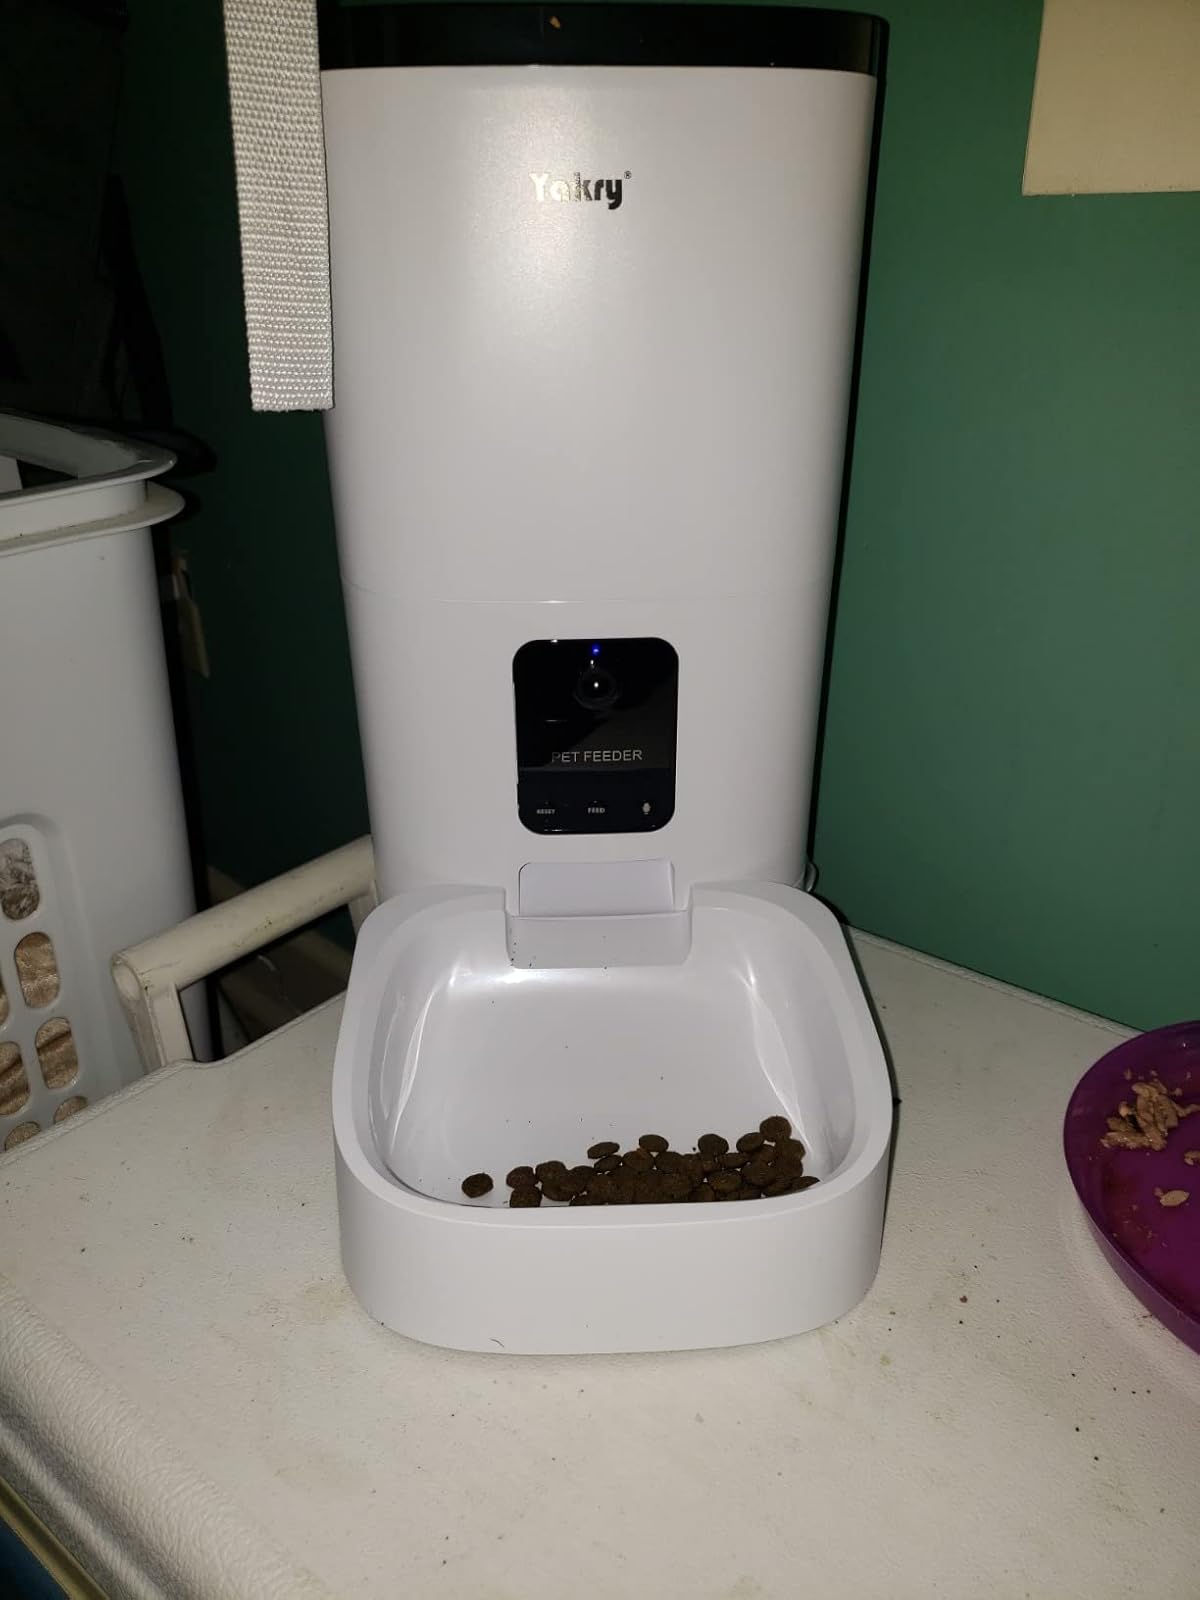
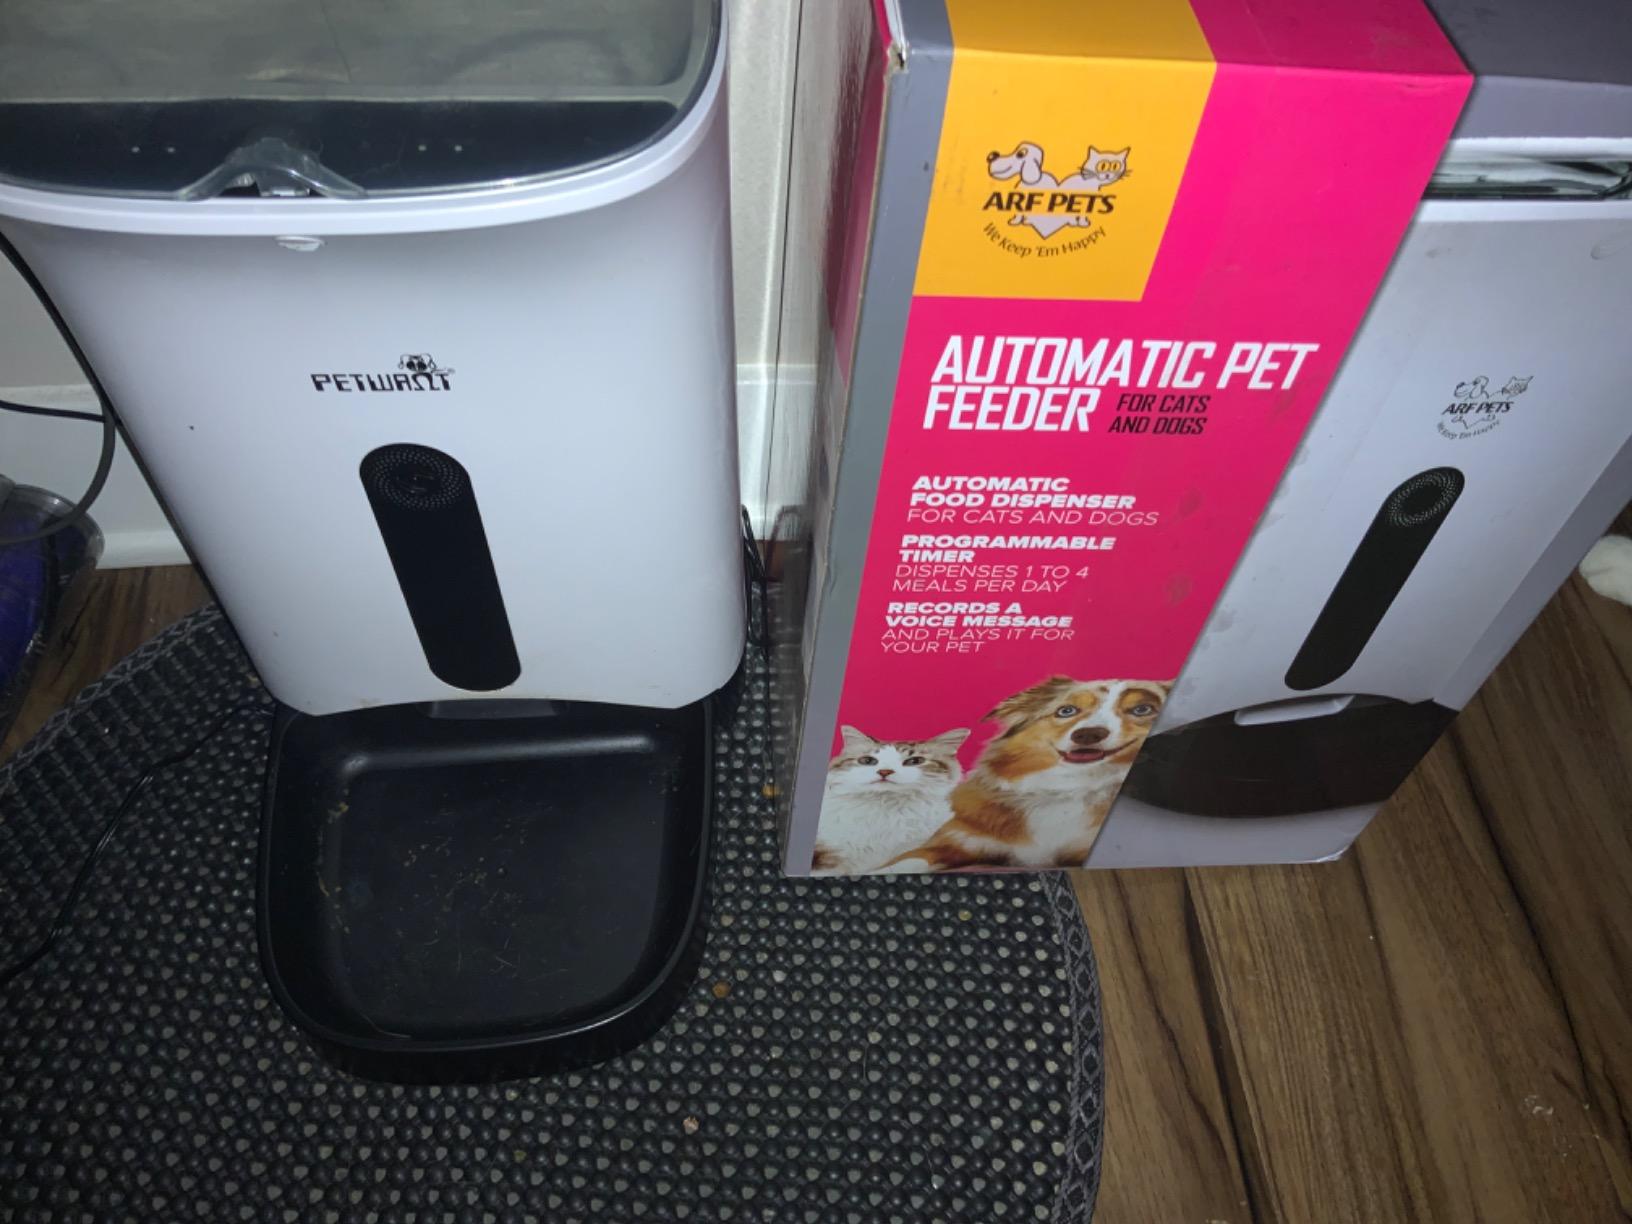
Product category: items_feeder
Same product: no